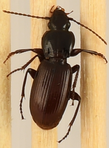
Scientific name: Pterostichus restrictus
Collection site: Rocky Mountains NEON (RMNP), plot RMNP_012